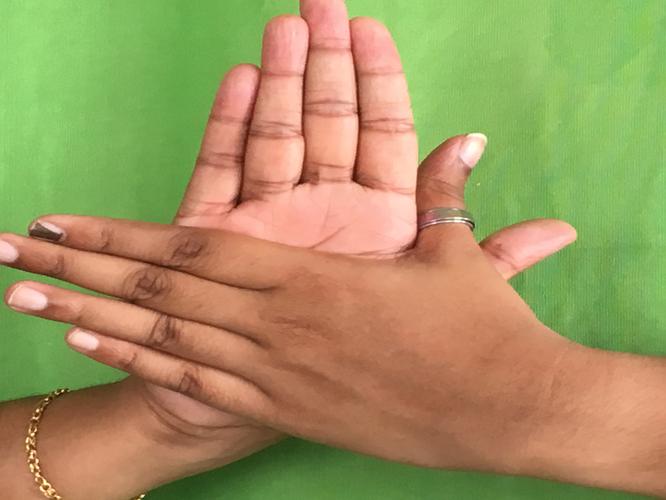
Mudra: Chakra
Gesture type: double_hand